Open chord

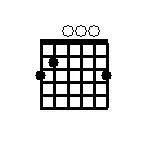
G major chord for guitar (open).

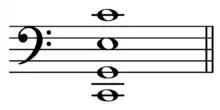
Violoncello chord on C . Bottom two strings are open.

In music for stringed instruments, especially guitar, an open chord (open-position chord) is a chord that includes one or more strings that are not fingered. An open string vibrates freely, whereas a fingered string will be partially dampened unless fingered with considerable pressure, which is difficult for beginner players. In an open chord, the unfingered strings are undampened, and the player is able to exert maximum pressure on the fretted strings, to avoid unwanted dampening. On a regular six-string guitar, an open chord can have from one to six open strings sounding. In contrast, "all" of the strings are fingered for a barre chord, which requires greater technique to be allowed to ring freely. To dampen a barre chord, a player simply needs to relax the fingers. Fully dampening an open chord requires the player to roll the fingers of the left hand over the open strings, or else dampen with the right hand.